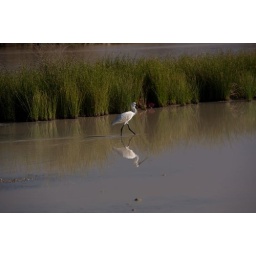
reflections of bird at river in Birdsville Western Queensland